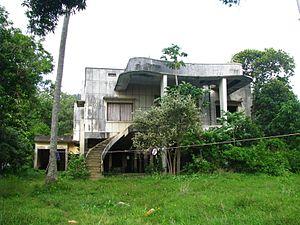
On appelle stations climatiques ou « climatériques » un ensemble de lieux fondés par les autorités coloniales française en Indochine.